Oppidum Lindenhof

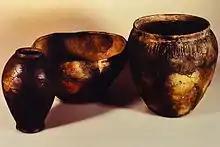
La Tène ceramics from the "Lindenhof" oppidum

Likely between the fifth and seventh centuries AD, the hilltop leveled fort became the retaining wall of the growing Gallo-Roman settlement, and so gave the Lindenhof terrace largely its current form. The remains of the Roman "Castra" were used as the center of the later fortification of the historical center of Zurich. Significant parts of the lime mortar and ancient castle wall are integrated into the town houses around the Lindenhof and in a . The Gallo-Roman remains existed until the early European Middle Ages, when a Carolingian, later Ottonian (1054) was built on its remains. This Kaiserpfalz was a long building with a chapel on the eastern side of the still fortified hill; it is last mentioned in 1172, and was derelict by 1218, when its remains were partly scavenged for construction of the city walls and stone masonry on private houses.